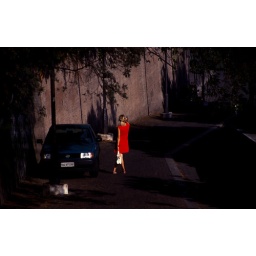
Girl in a red dress